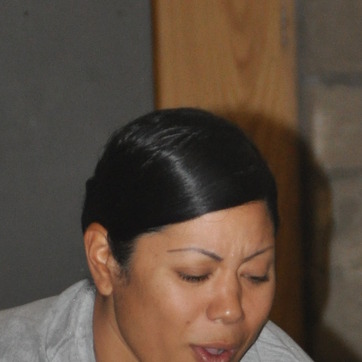
Material: hair